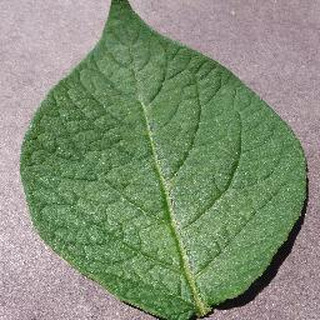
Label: healthy_potato